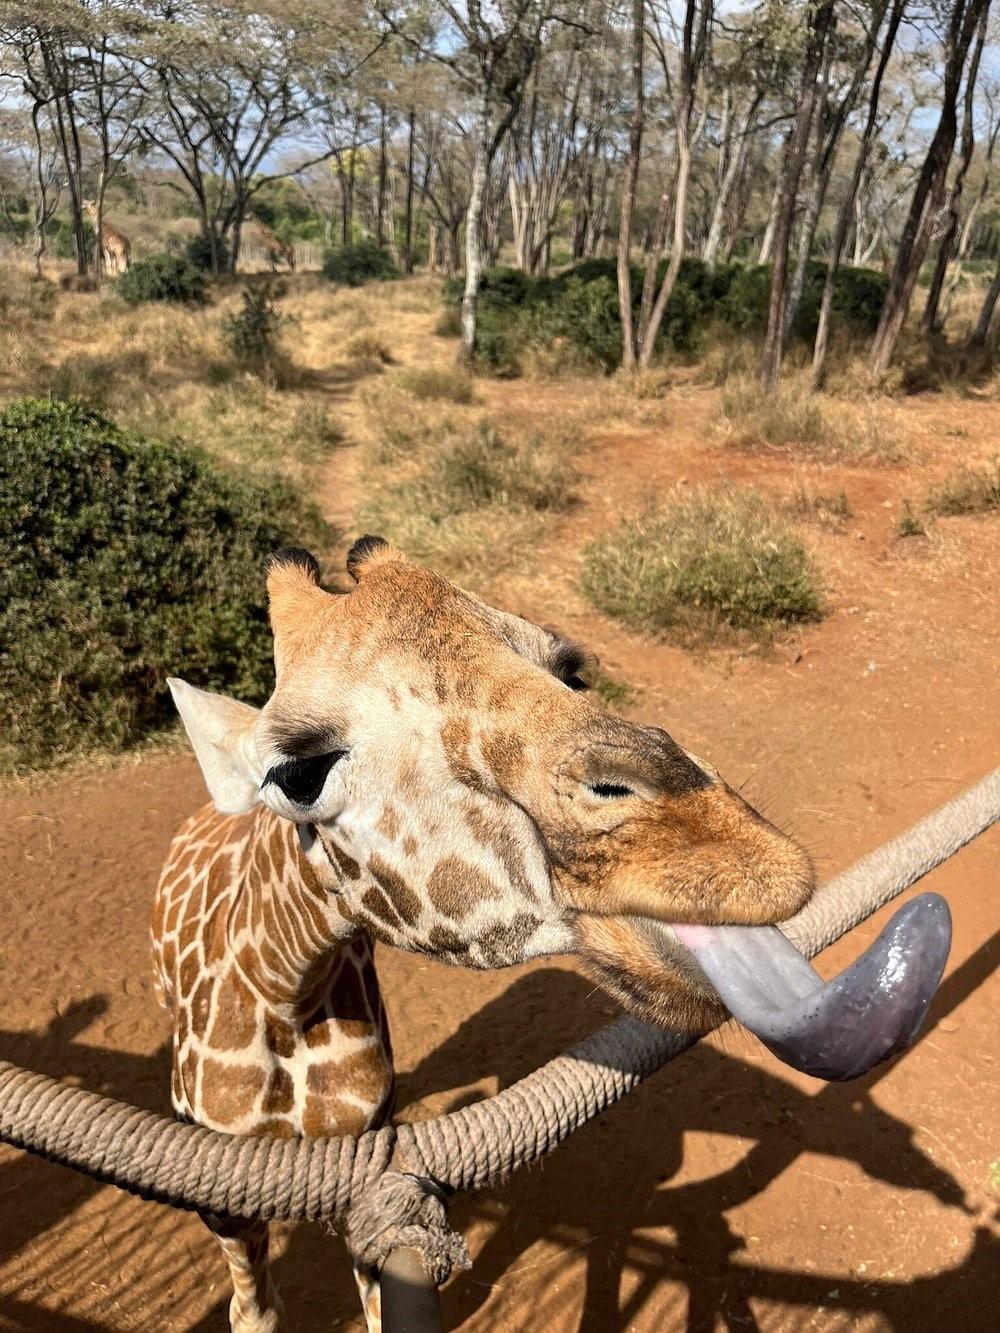
Twiga amesimama kwa fahari akiwa kwenye eneo la polini, Shingo yake ndefu na uso wake wenye madoa akizungukwa na uwoto wa asili wa misitu ya nyasi, Twiga huyu ni mnyama mrefu anae julikana kwa ustawi katika mazingira ya savana.